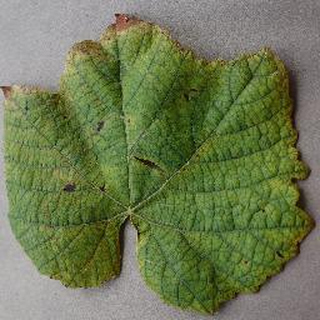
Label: grape_leaf_blight